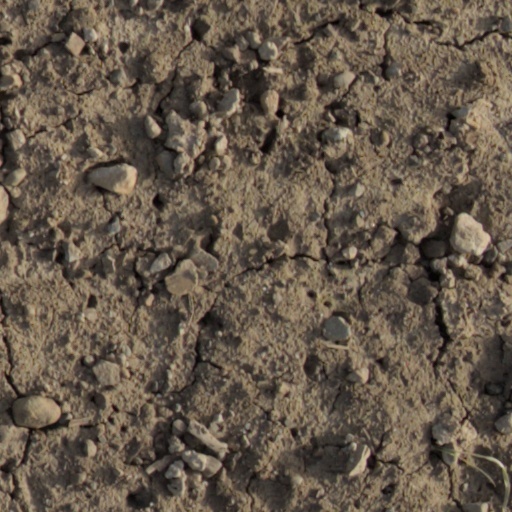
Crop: wheat